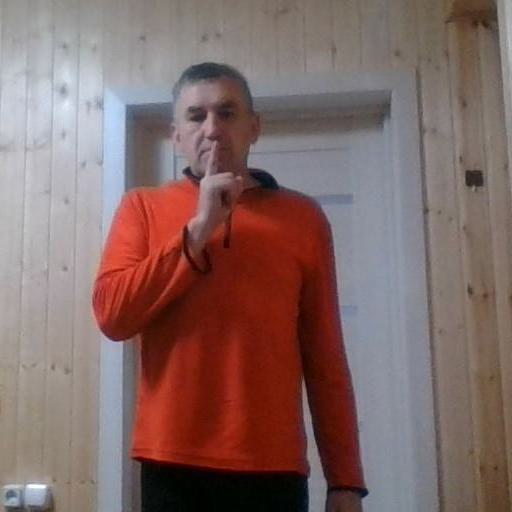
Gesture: mute